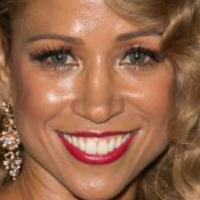
Age group: age 41-55